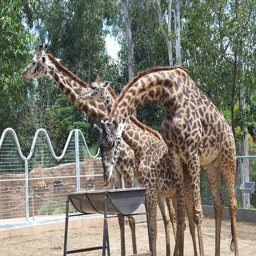
Three giraffes stuck behind the confines of a zoo fence.
Three giraffes standing in the dirt in a fenced in area.
a couple of giraffes eat some food out of a trey
Two giraffes eating together out of a trough in a fenced area.
a number of giraffes near one another